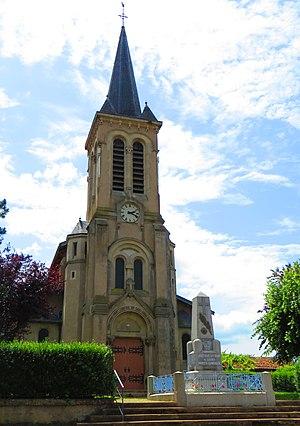
Arraye Église Saint-Étienne
Arraye-et-Han est une commune française située dans le département de Meurthe-et-Moselle, en région Grand Est.